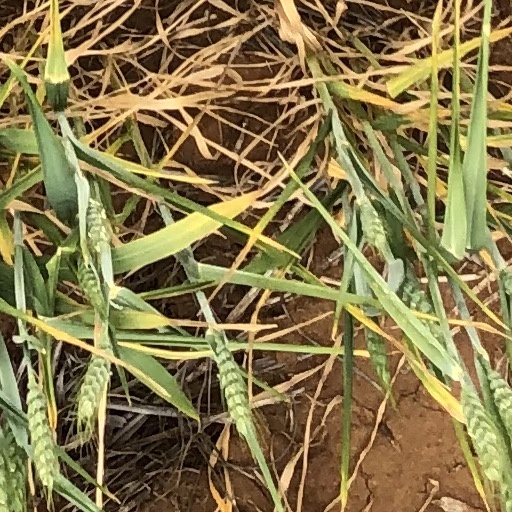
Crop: wheat